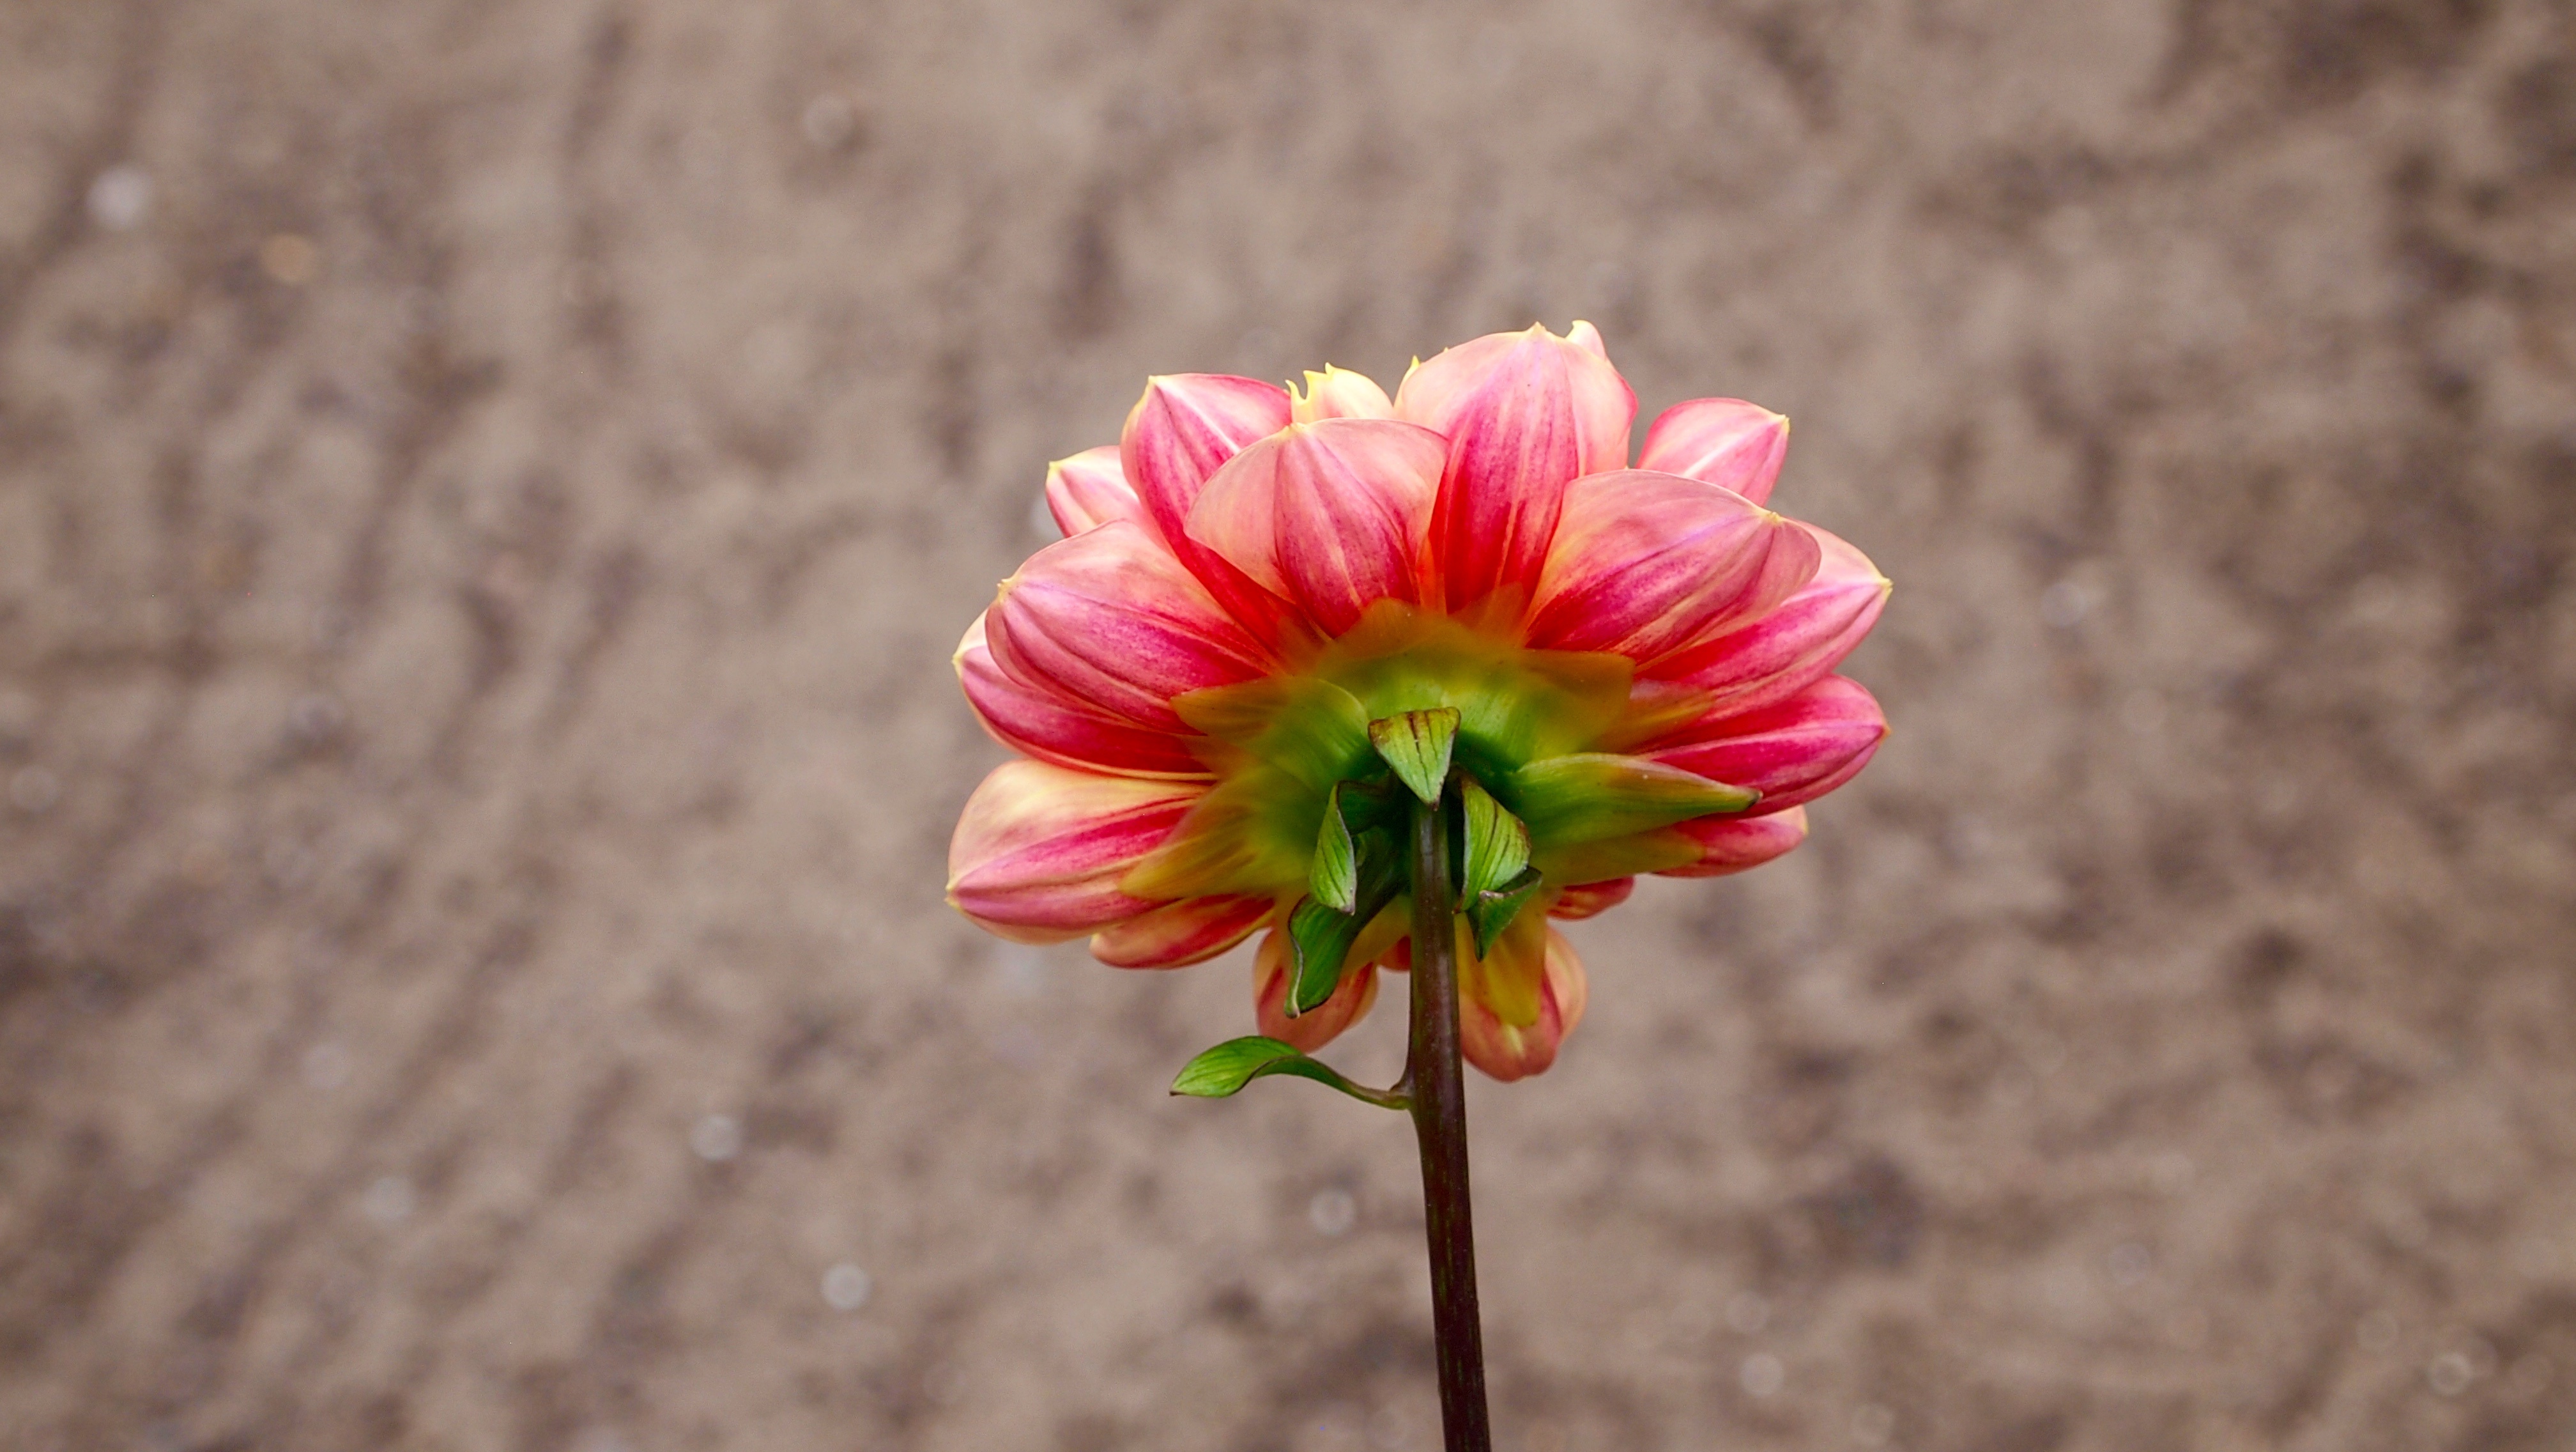
blossom, plant, flower, petal, botany, flora, wildflower, close up, macro photography, flowering plant, daisy family, plant stem, land plant